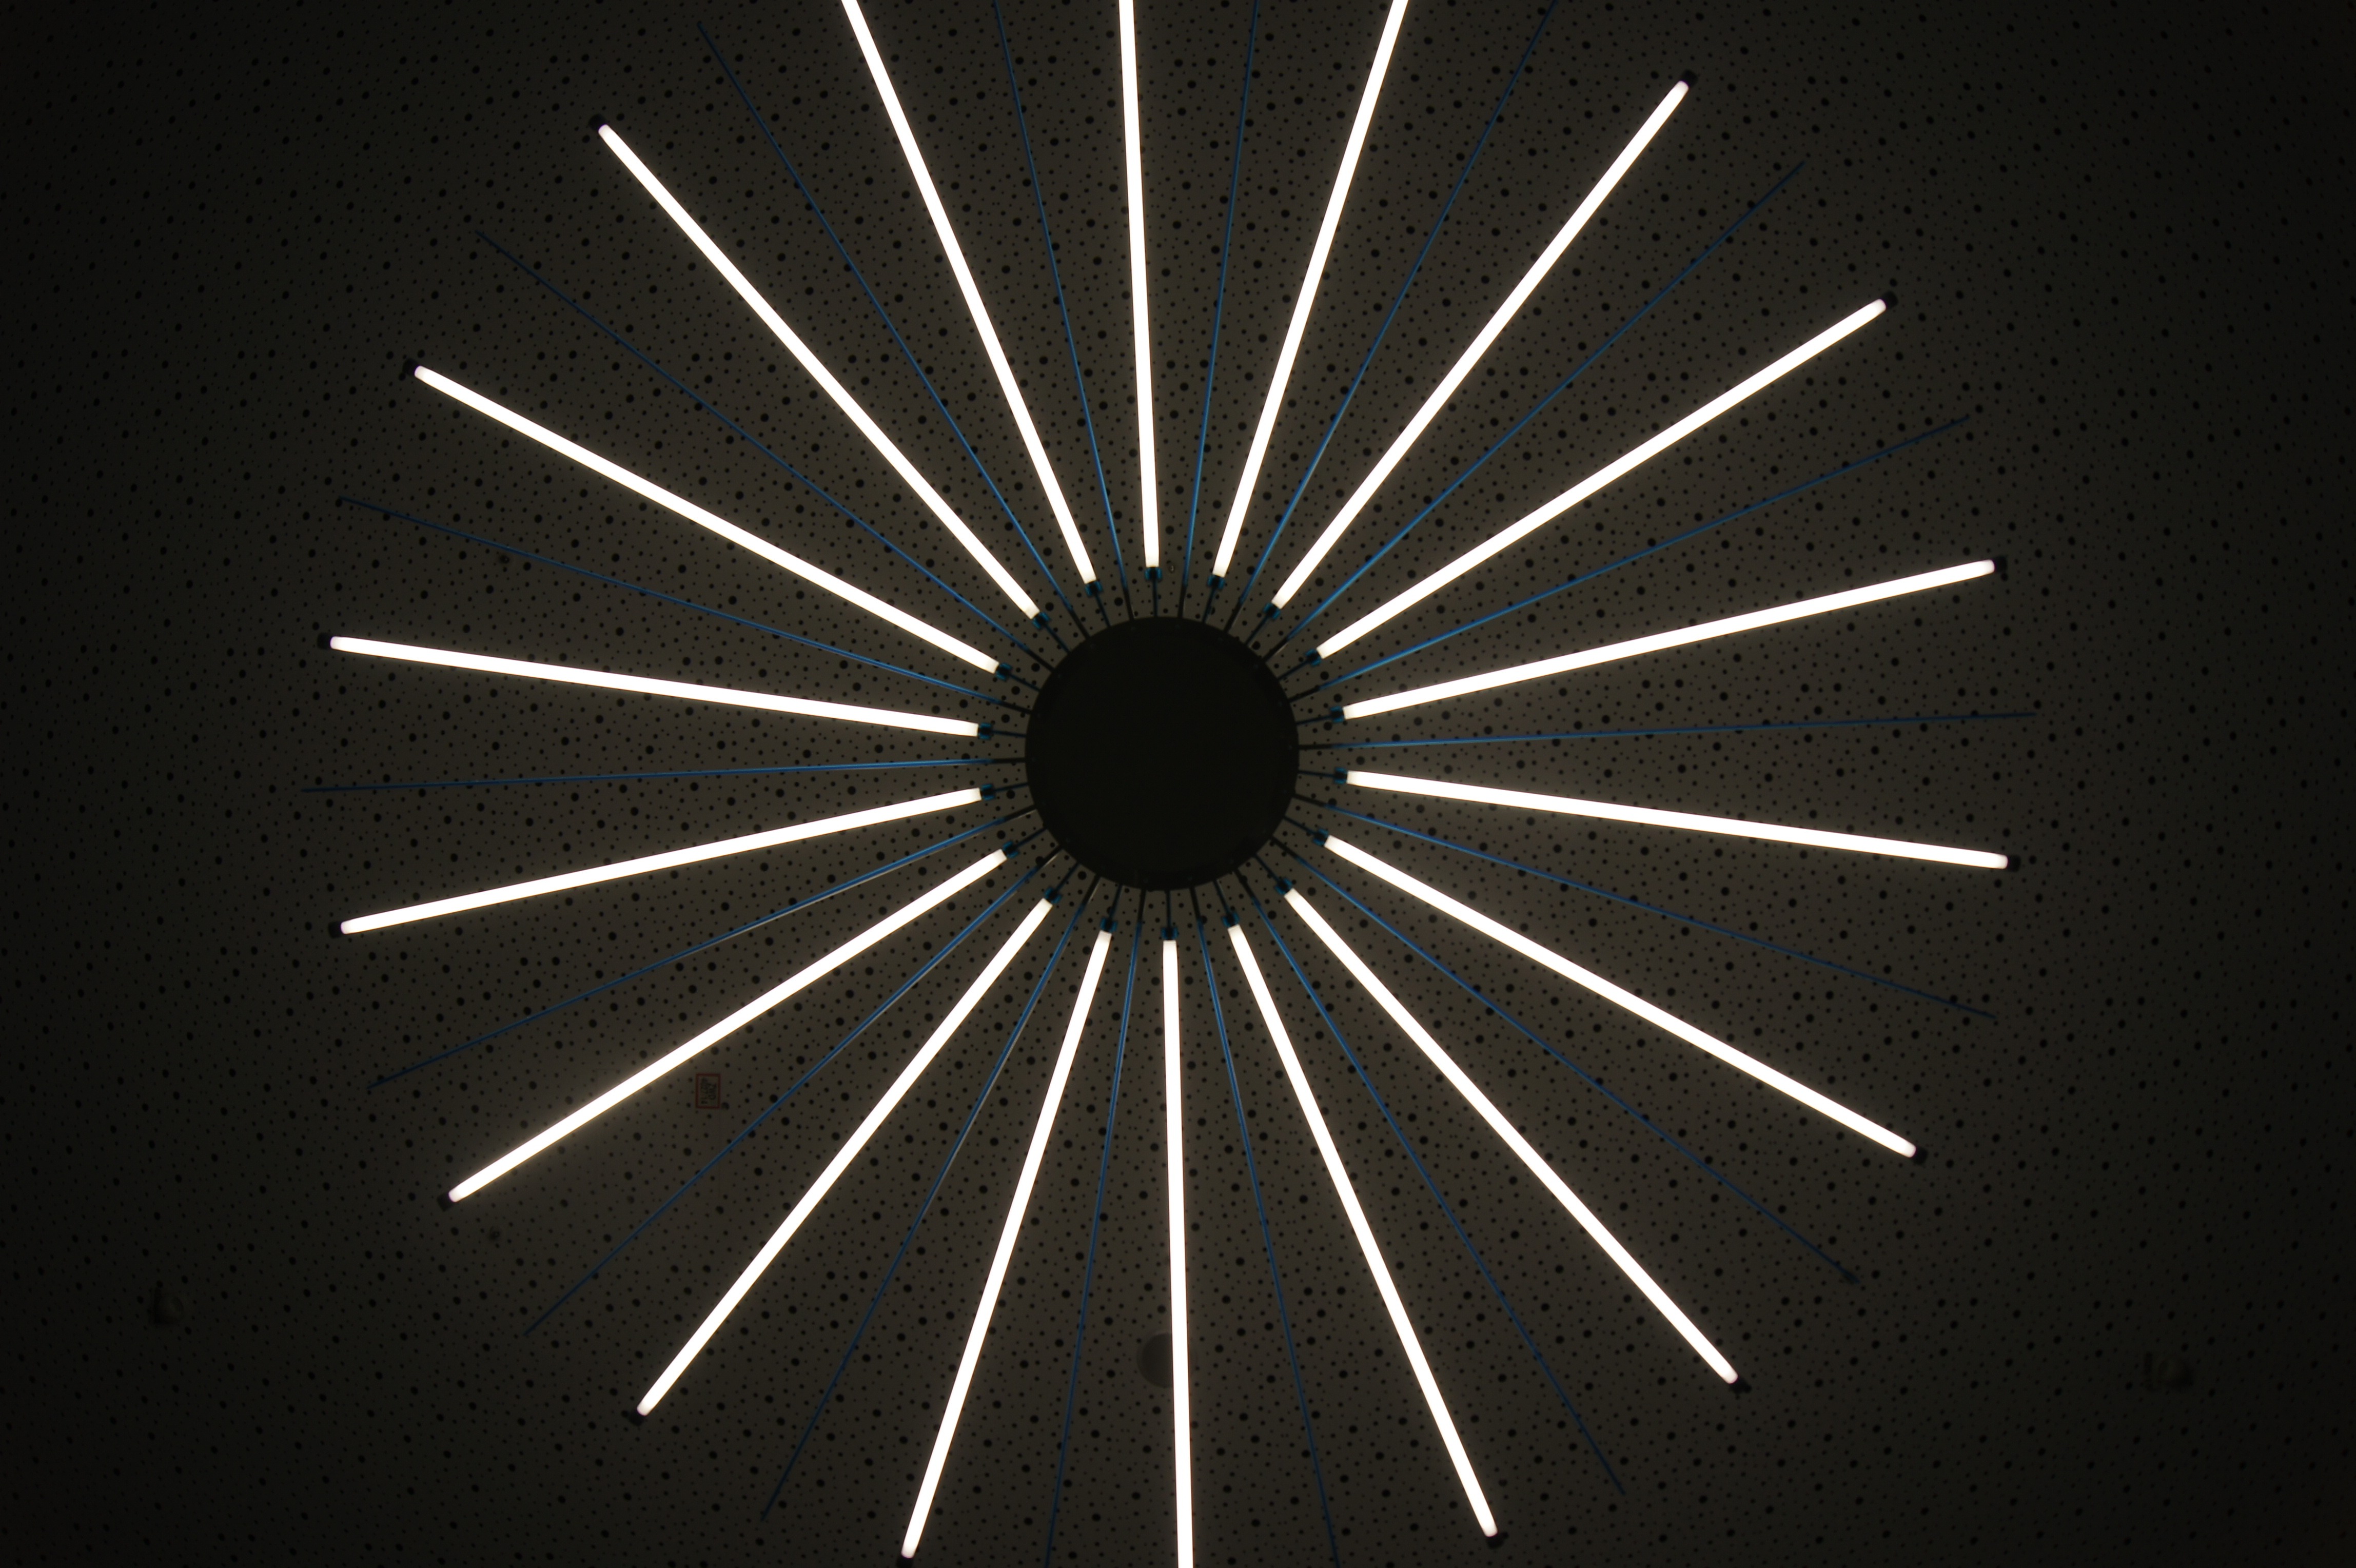
light, night, star, dark, sparkler, line, darkness, lamp, circle, symmetry, hell, shape, neon tube